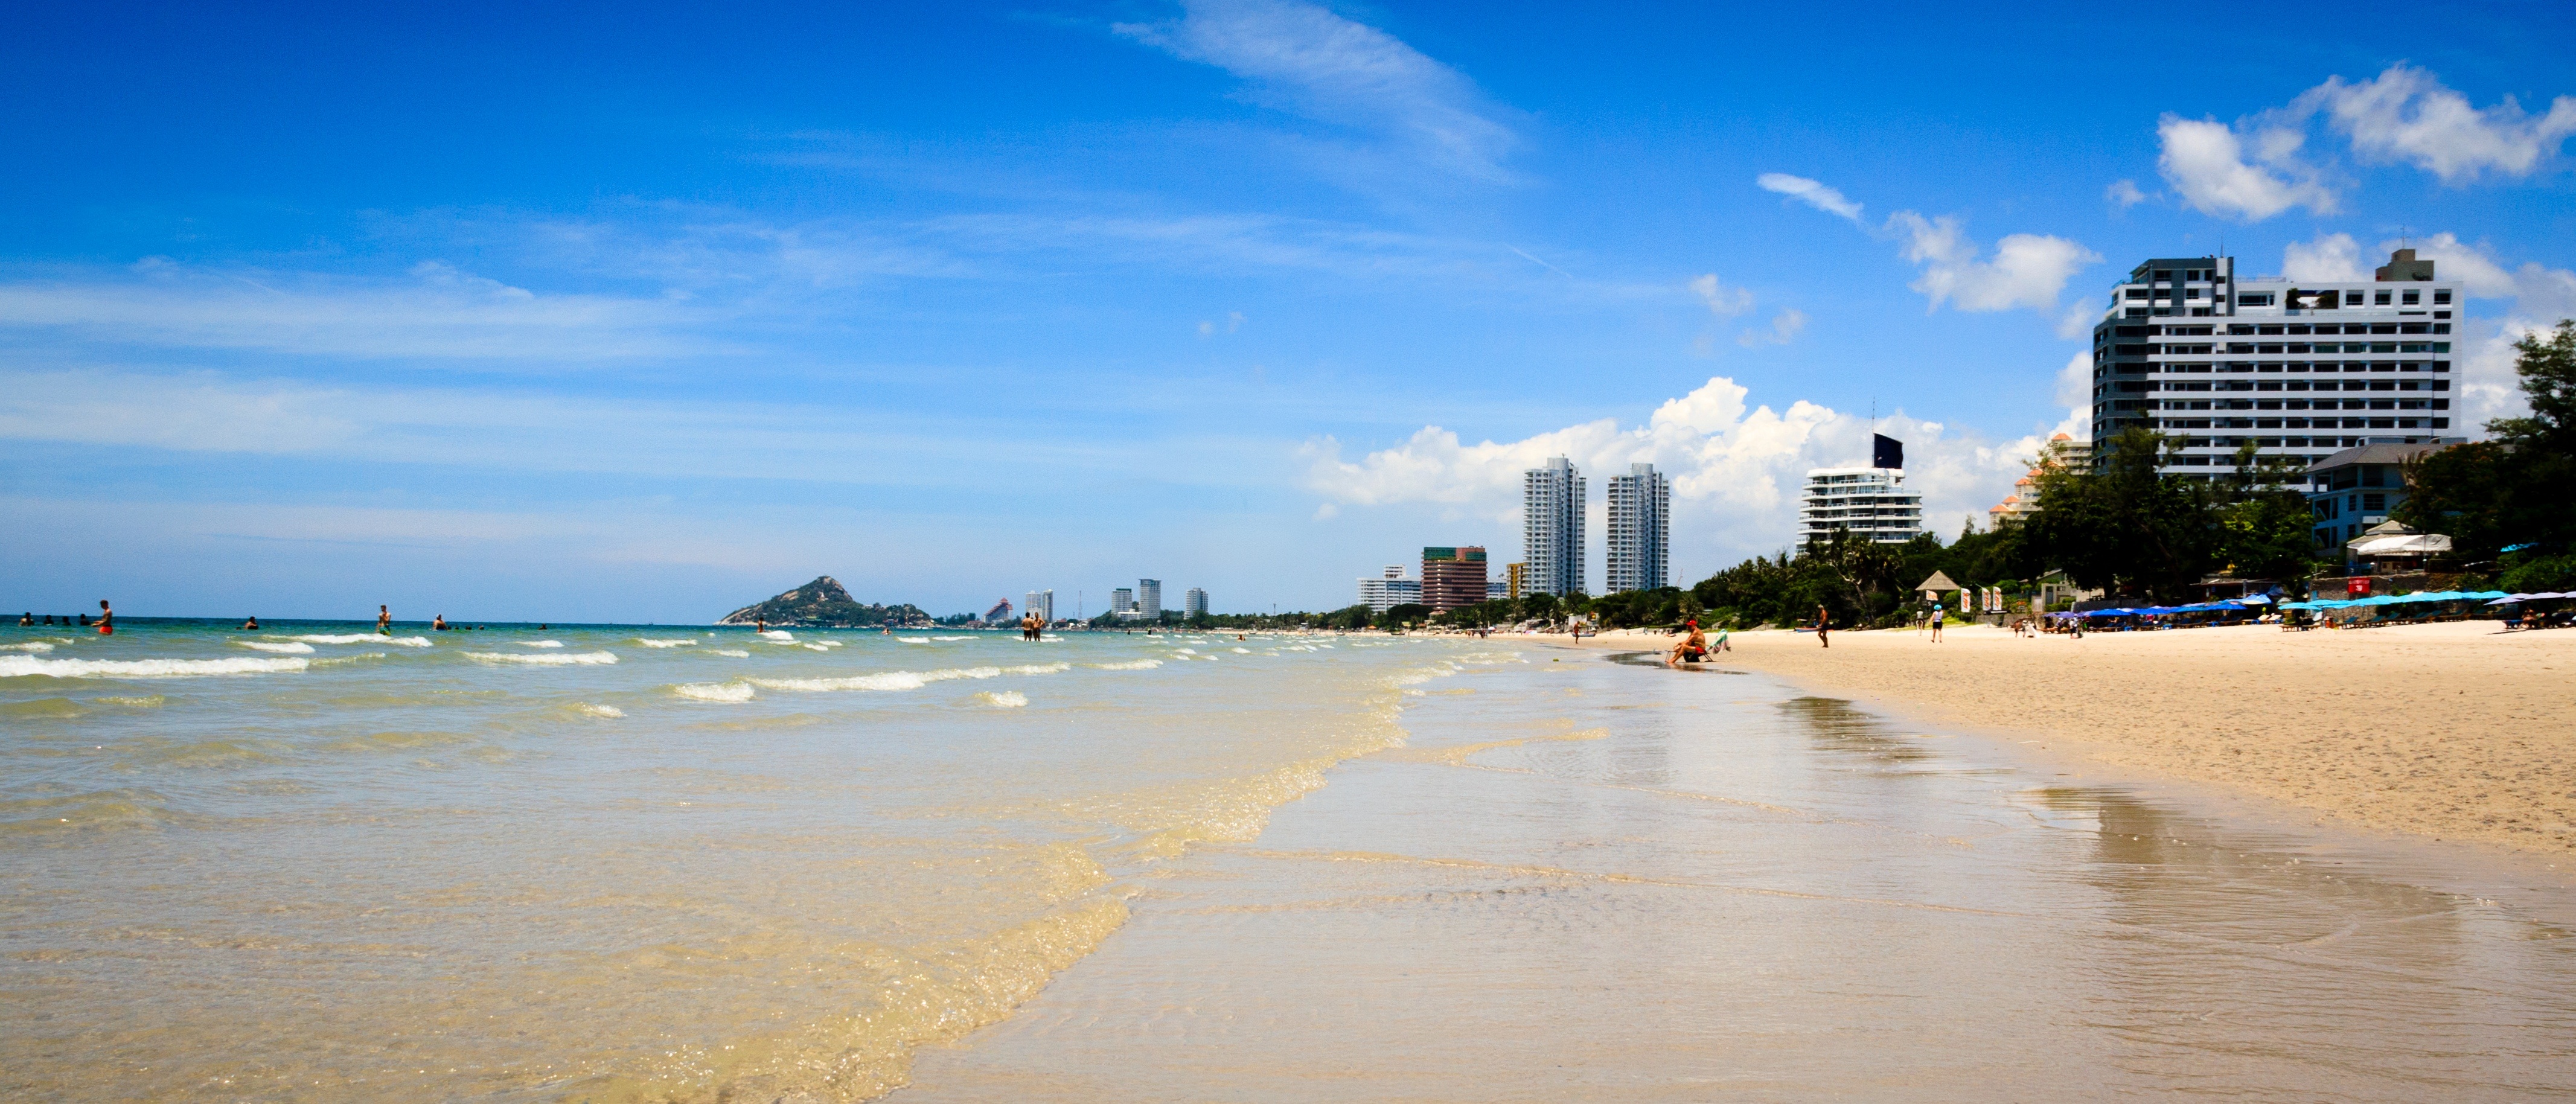
beach, sea, coast, sand, ocean, horizon, shore, skyscraper, walkway, vacation, dusk, bay, thailand, body of water, clouds, beautiful, the sea, water edge